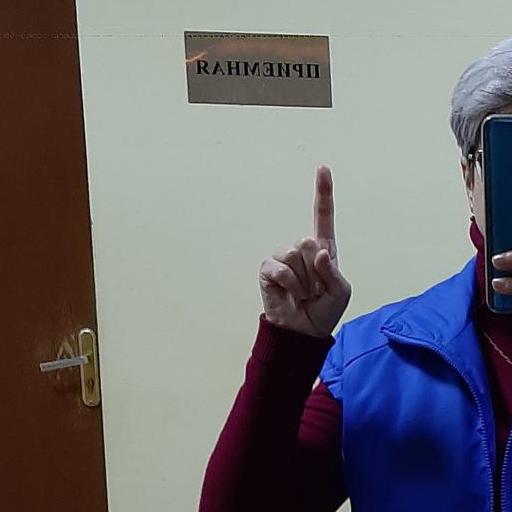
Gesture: one